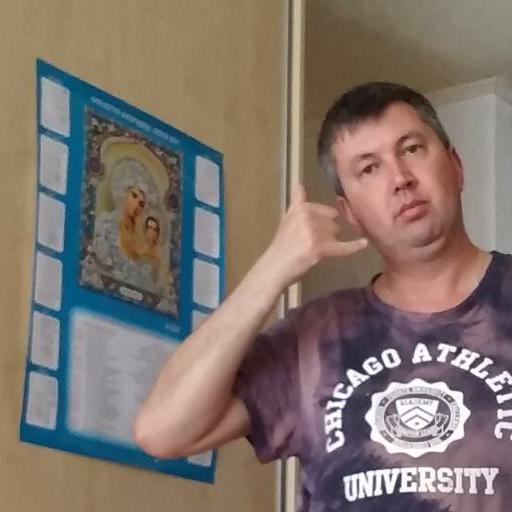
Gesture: call